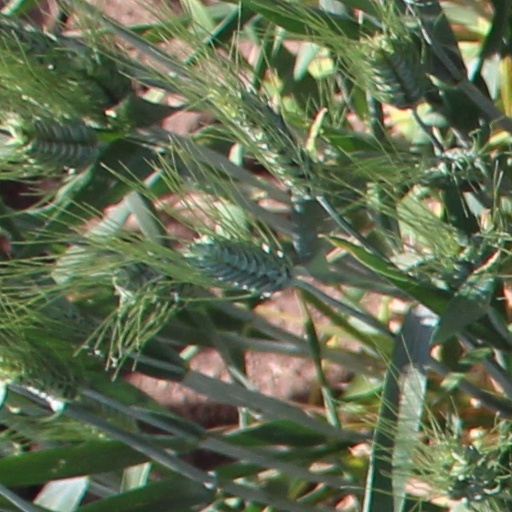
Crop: wheat